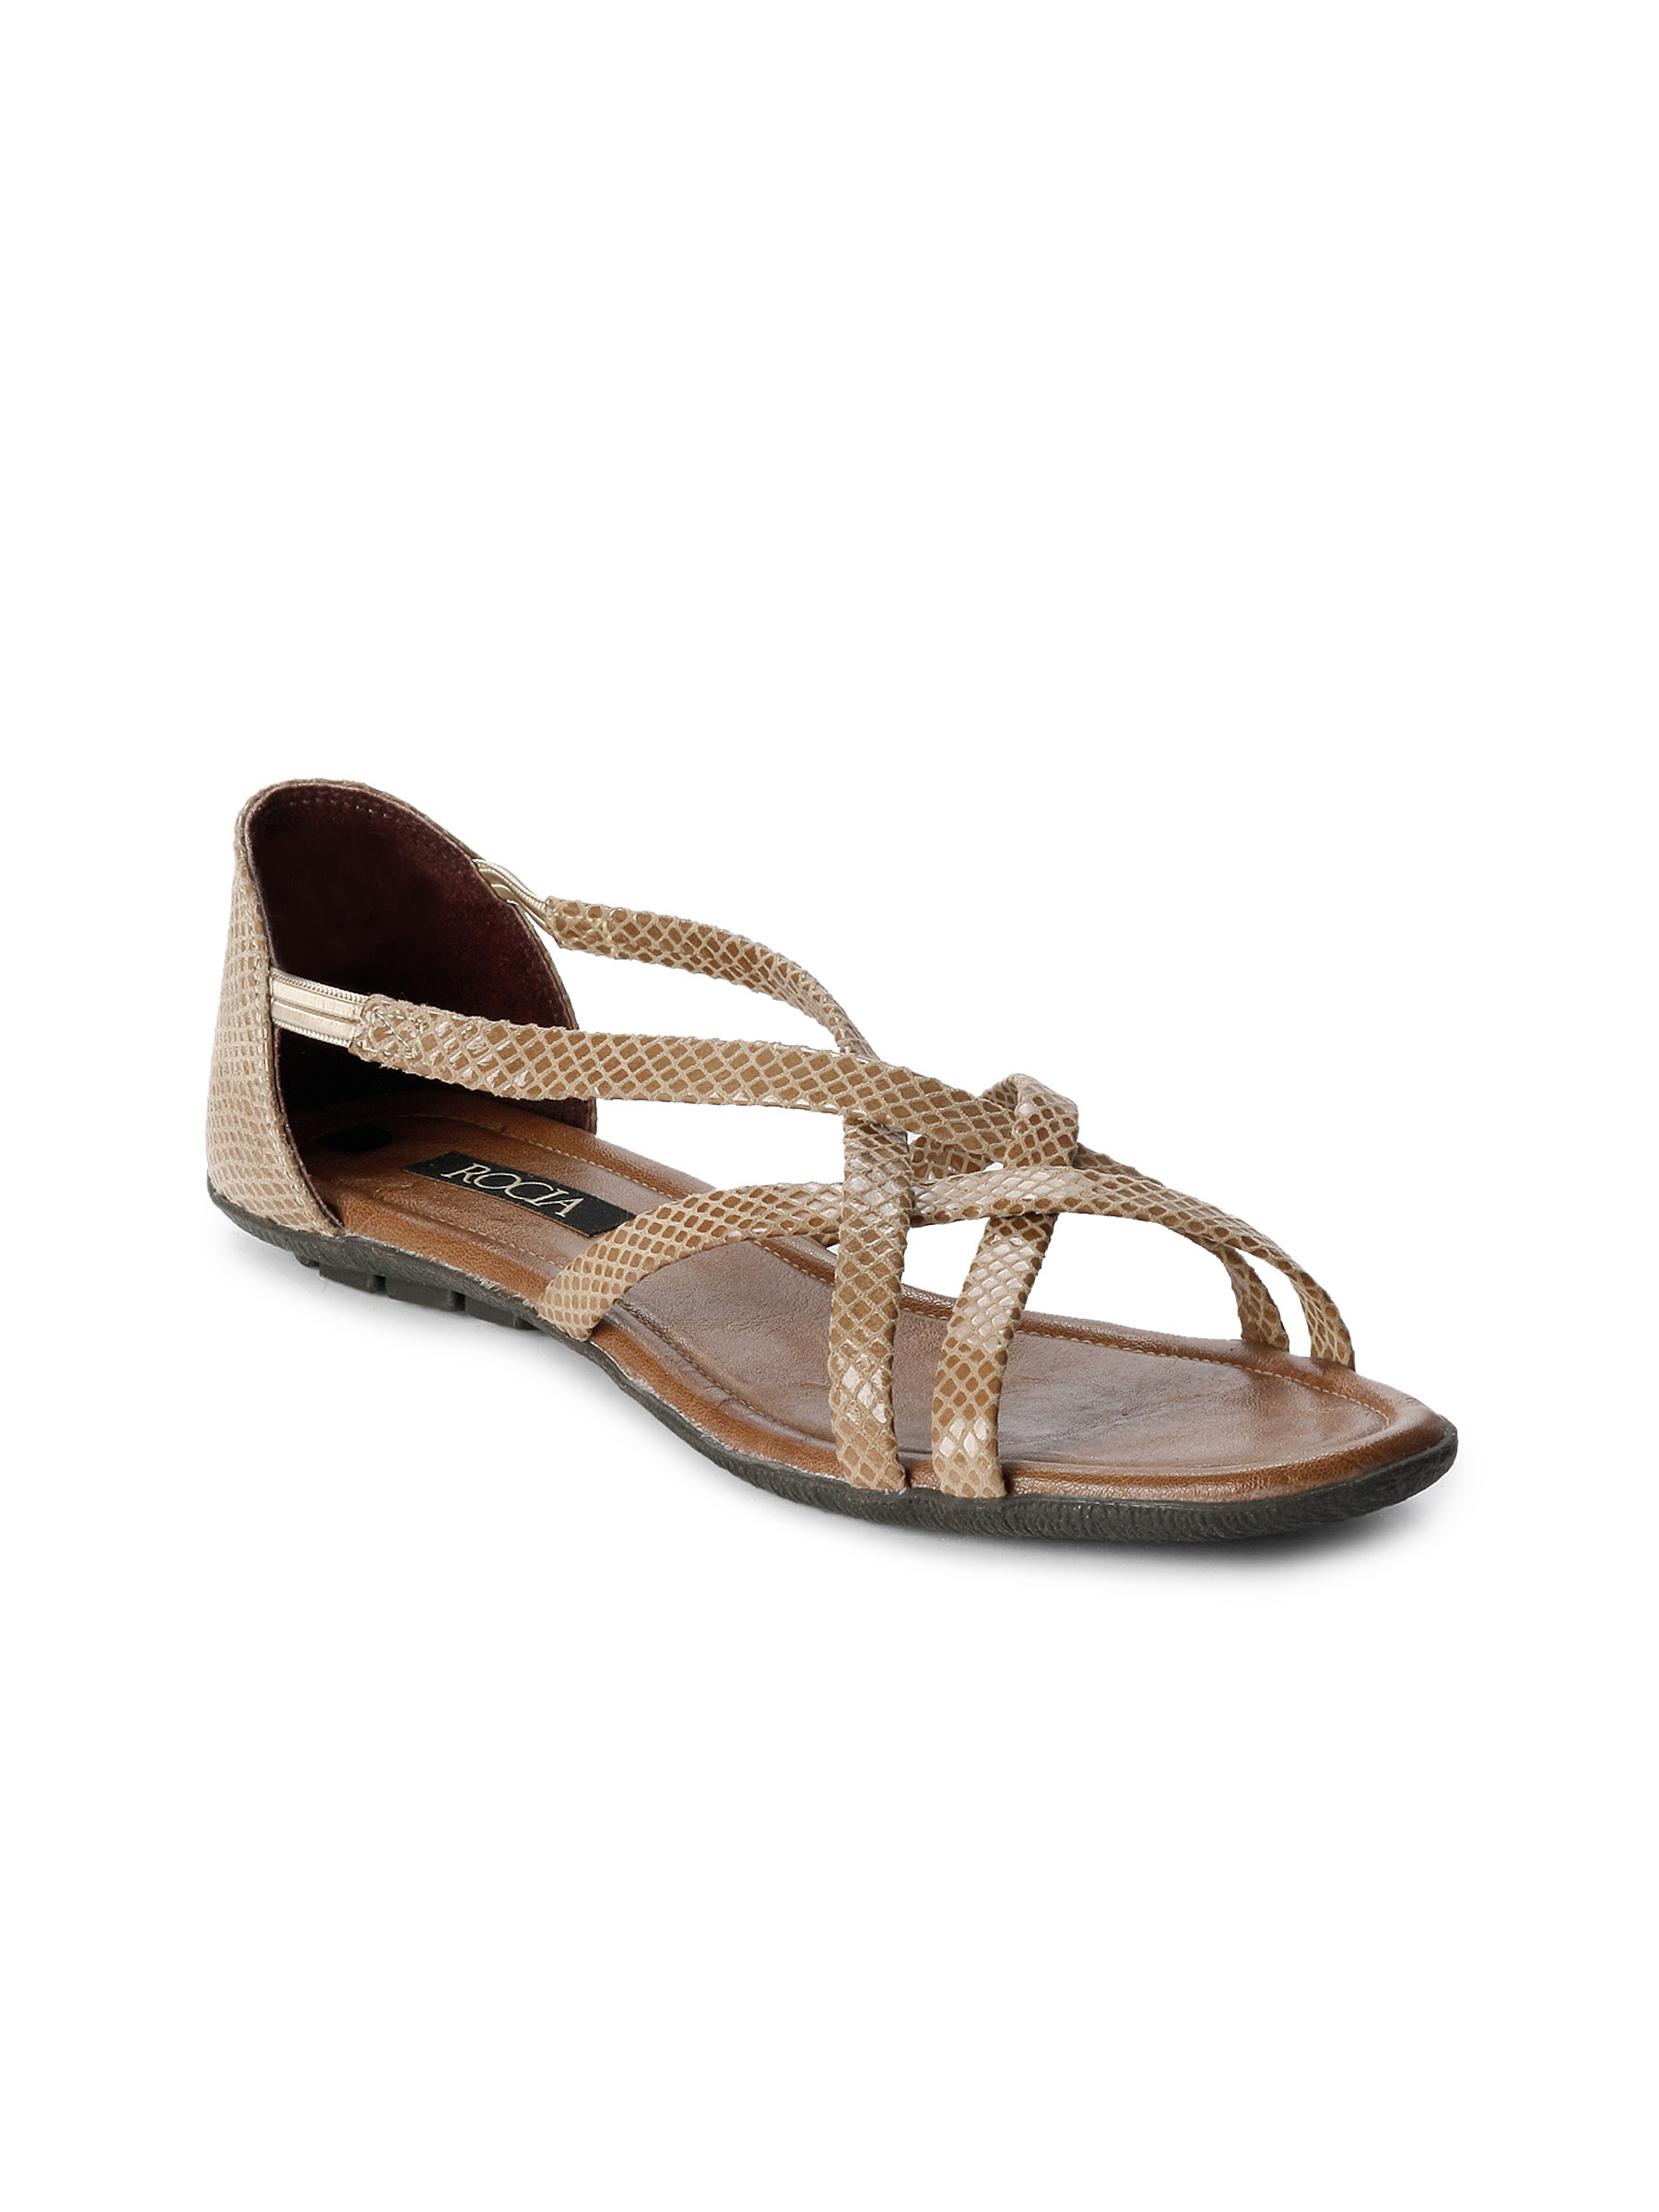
Rocia Women Beige Flats
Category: Footwear / Shoes / Flats
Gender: Women
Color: Beige
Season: Winter 2012
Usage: Casual